Caudron C.190

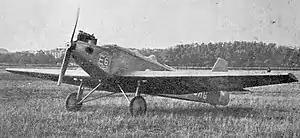
C.193

The Caudron C.190 was a French two-seat low-wing single-engine sports plane, built by the French aeroplane manufacturer Caudron in the late 1920s. The only variant of the C.190 family (C.190/191/192/193) to be built in series was the C.193.